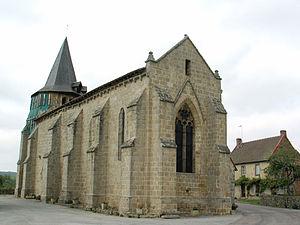
Église Saint-Barthélemy d'Ars, (Classé, 1983) This building is indexed in the Base Mérimée, a database of architectural heritage maintained by the French Ministry of Culture,
Cet article recense les monuments historiques de la Creuse, en France.
Ars est une commune française située dans le département de la Creuse, en région Nouvelle-Aquitaine.